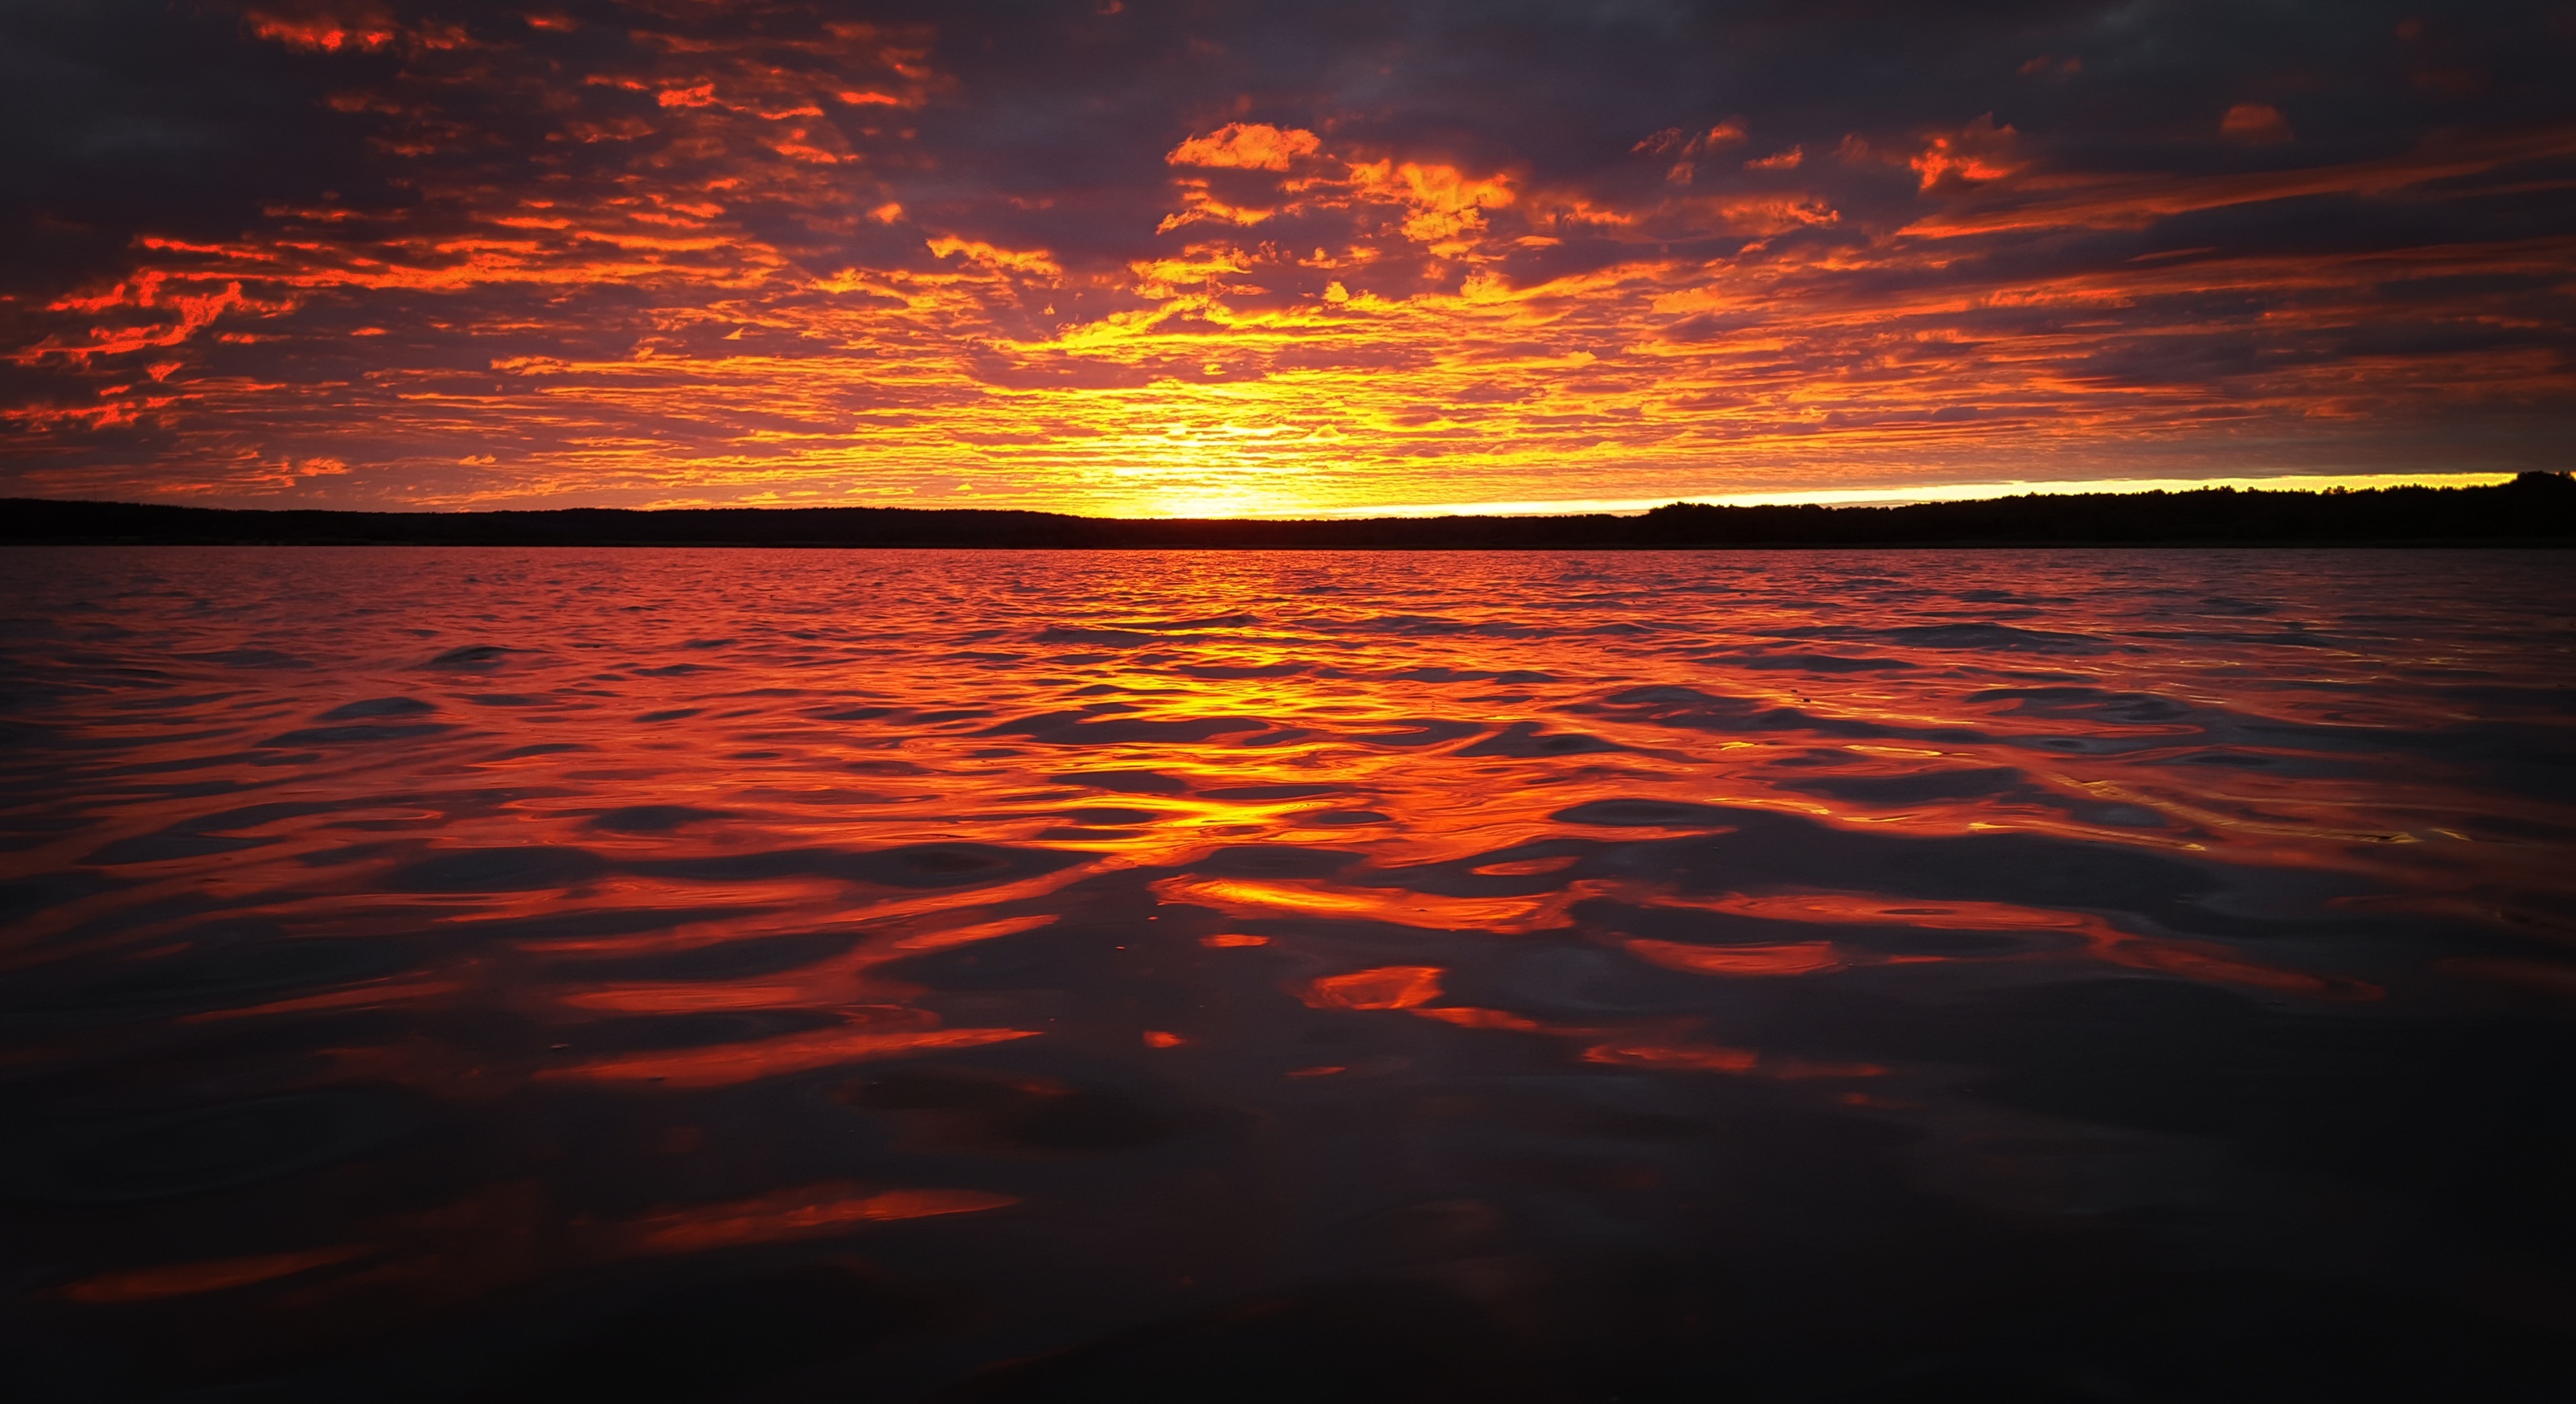
landscape, sea, coast, water, nature, ocean, horizon, cloud, sky, sun, sunrise, sunset, sunlight, dawn, atmosphere, summer, vacation, dusk, evening, orange, reflection, holiday, calm, romantic, sunset sky, afterglow, beach sunset, red sky at morning